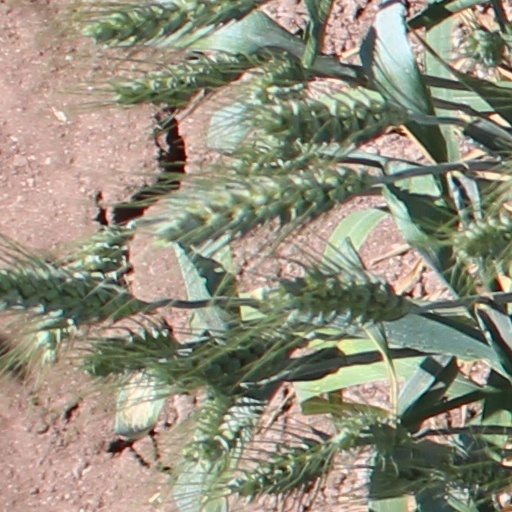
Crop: wheat